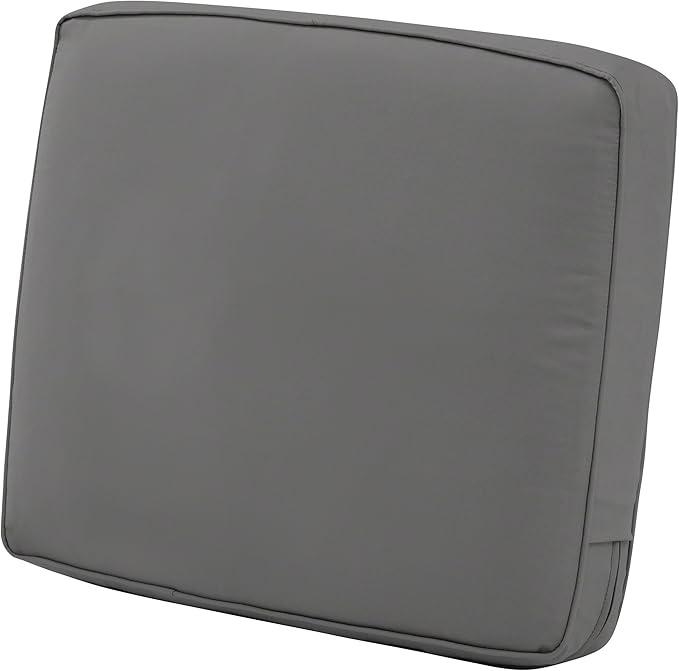
Classic Accessories Montlake Water-Resistant 21 x 20 x 4 Inch Patio Lounge Back Cushion, Light Charcoal Grey, Outdoor Loveseat Cushions
About This Polyester Blend DURABLE PATIO CUSHION: Cushion measures 21"W x 20”H x 4”Thick PATIO CUSHIONS with WARRANTY: One-year limited warranty MONTLAKE FADESAFE FABRIC SYSTEM: Montlake FadeSafe solution dyed fabric is both stylish and engineered to resist fading WATER-RESISTANT COATING AND BACKING: Resists stains and helps keep rain out and your cushion foam protected DOUBLE STITCHED CONSTRUCTION: Double-stitched seams ensure strength under stress while piping adds a sophisticated look. Bound interior seams are engineered to provide strength and durability at the most demanding joints. LOCKING ZIPPERS DISAPPEAR IN GARAGES WHEN NOT IN USE: Zippers lock to keep a tight closure and assist in stuffing the cushion. They are stored in protective garages to prevent scratching your furniture when closed and offer a clean look PRODUCT SELECTION: 28 sizes and shapes to fit most patio furniture FASHION FORWARD COLORS: Selected to enhance and coordinate with your outdoor living space UPDATE WITH EASE: No need to purchase a whole new set of cushions if your foam or skin wears out. You can refresh your cushions by choosing a new cover color or replace worn out foam with our high-density replacements Durable fabric provides protection from harmful UV rays Overview Fill Material : Foam Pillow Type : Furniture Cushion Color : Light Charcoal Size : 21"W x 20"H x 4"Thick Brand : Classic Accessories
Brand: ClassicAccessories
Category: Furniture > Outdoor Furniture Accessories